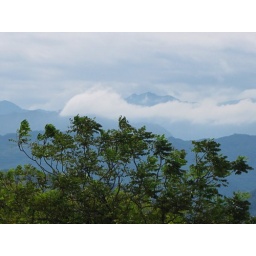
Bottlecap mountain in the distance, standing above 10,000 feet